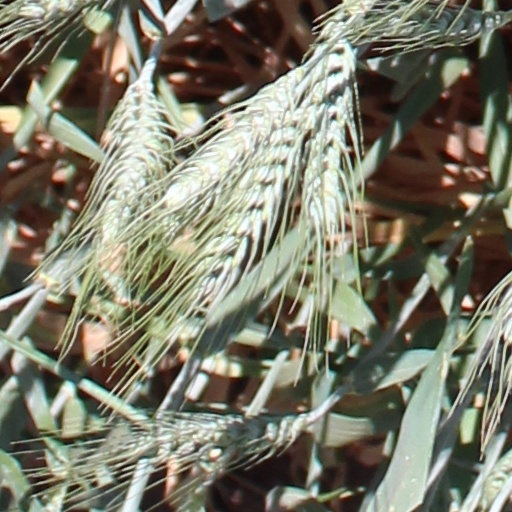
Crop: wheat